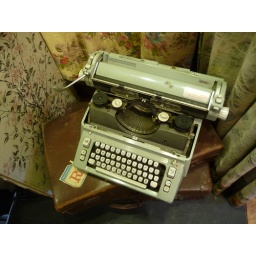
jumping over sleeping dogs